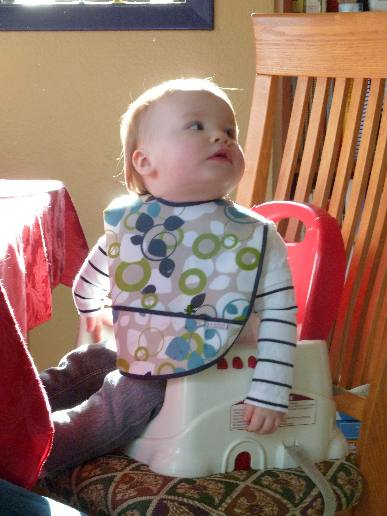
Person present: Yes